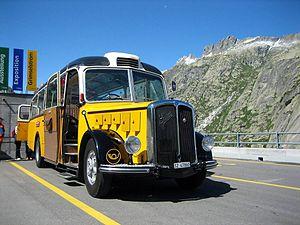
CarPostal Suisse SA, plus connue en français sous le nom CarPostal, est une entreprise de transport en commun filiale de La Poste suisse.
Saurer AG est une entreprise suisse fabriquant des machines textiles, auparavant aussi constructeur de camions et autobus.